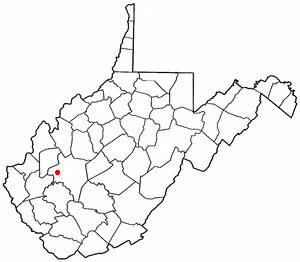
La ville américaine de Dunbar est située dans le comté de Kanawha, dans l’État de Virginie-Occidentale. Lors du recensement de 2010, sa population s’élevait à 7 907 habitants. Superficie totale : 7,4 km².